Jim Dillard (gridiron football)

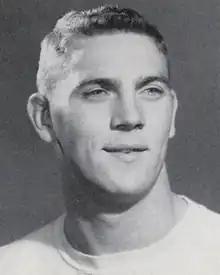
Dillard at Oklahoma State, c. 1961

James Austin Dillard (December 21, 1938 – July 19, 2022) was an American professional football halfback who played for the Calgary Stampeders, Ottawa Rough Riders and Toronto Argonauts of the Canadian Football League (CFL). He played college football at Oklahoma State University–Stillwater and also had stints with the Baltimore Colts and Minnesota Vikings in the National Football League (NFL). He was a second-team All-Big Eight Conference selection at Oklahoma State and later was a three-time all-star in the CFL.